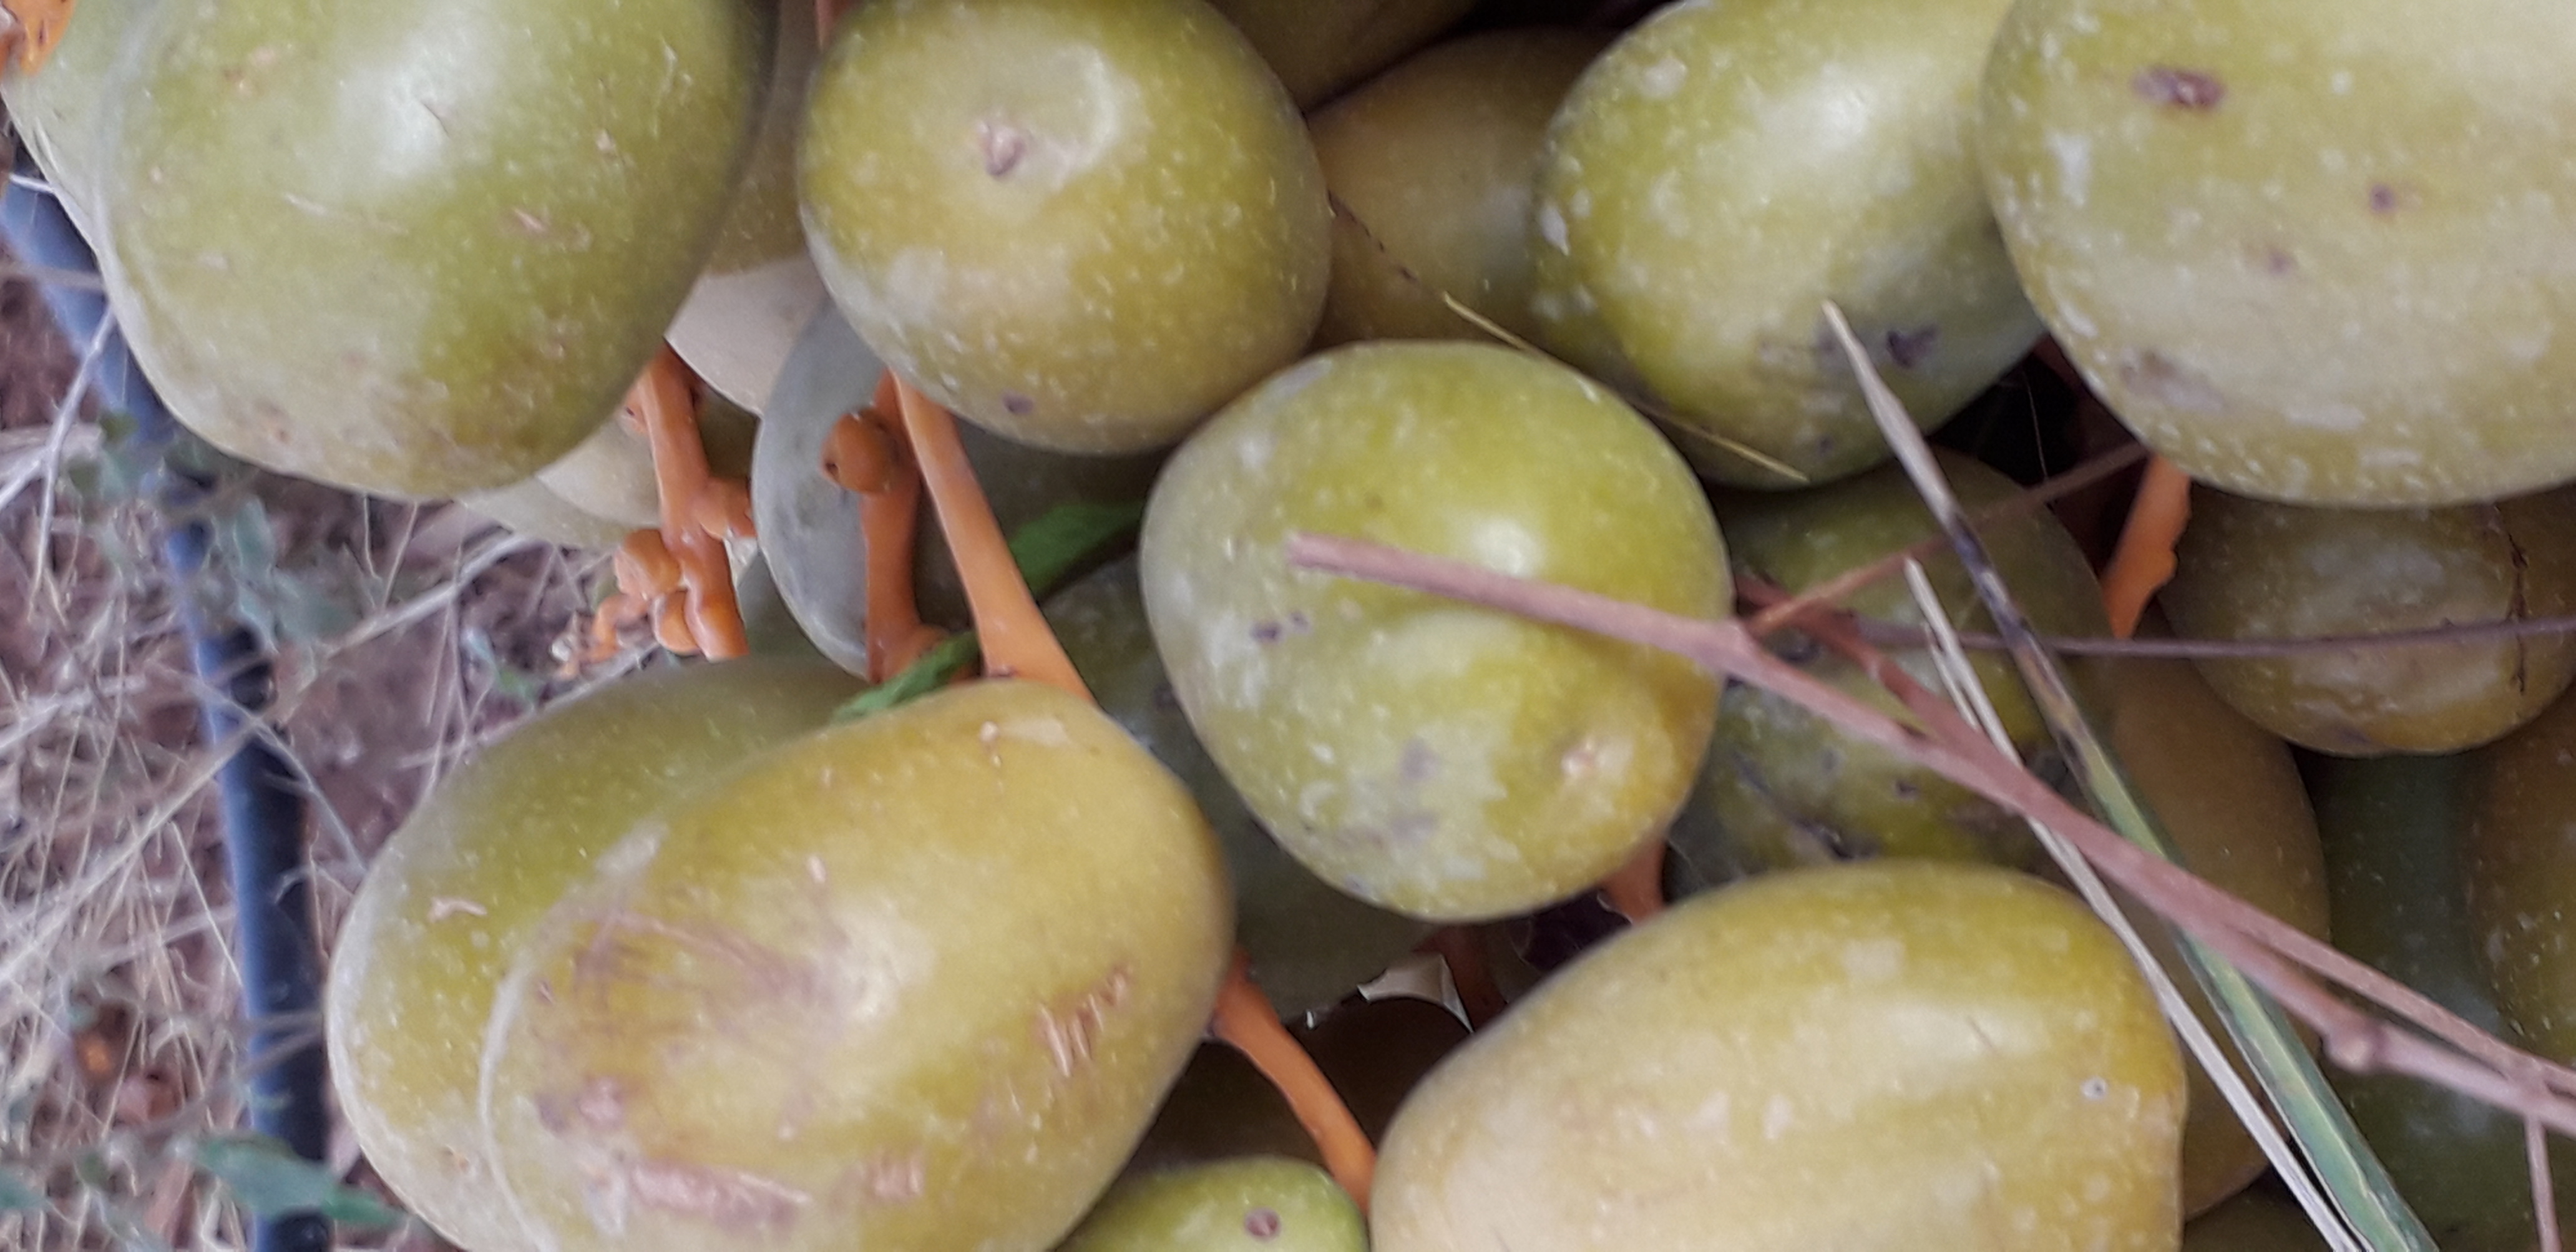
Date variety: Boufagous